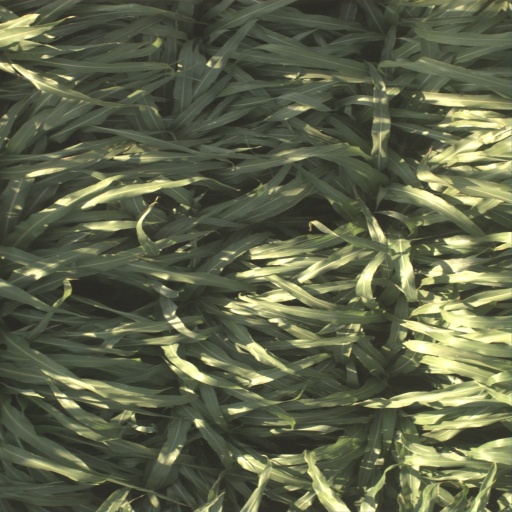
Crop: sorghum